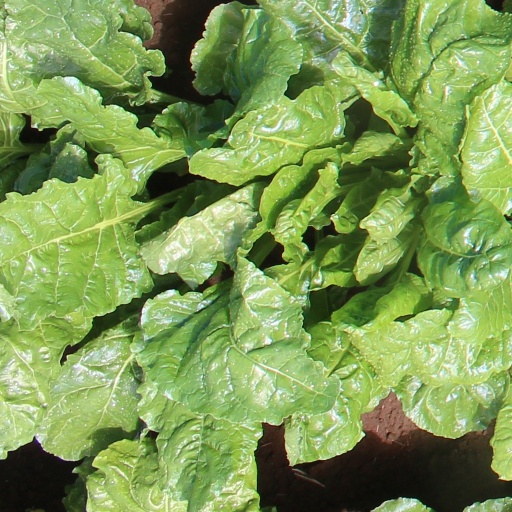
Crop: sugar beet